Yokota Station

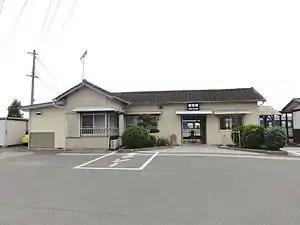
Yokota Station, October 2012

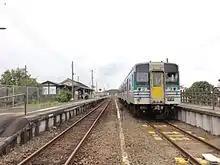
View of the platforms, October 2012

Yokota Station is served by the Kururi Line, and is located 9.3 km from the western terminus of the line at Kisarazu Station.